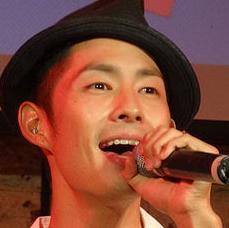
Age: 33